Sidney, Ohio

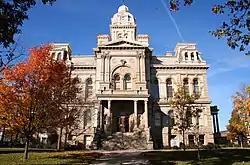
Shelby County Courthouse. The Courthouse, which occupies one city-block known as Court Square, was recently named by the National Trust for Historic Preservation as one of the "Great American Public Places".

Sidney is home to the 1881 Second Empire courthouse; the 1877 Gothic revival Monumental Building, dedicated to the county's Civil War dead; and the 1918 early-modern People's Federal Savings and Loan Association designed by influential architect Louis Sullivan, which has been designated a National Historic Landmark.